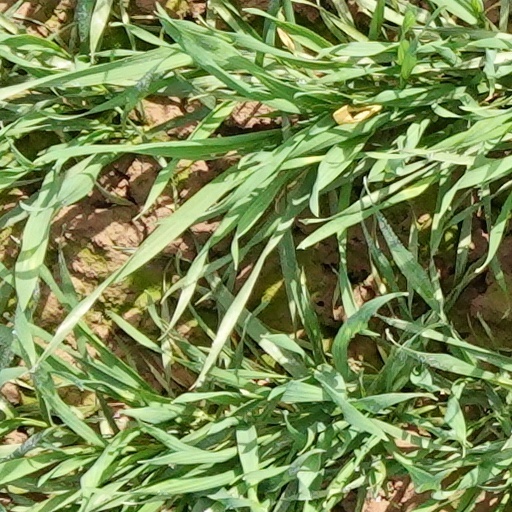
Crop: wheat